English literature

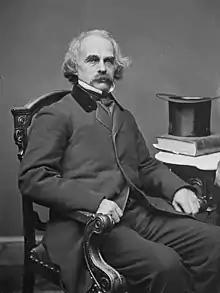
Nathaniel Hawthorne.

Charles Dickens emerged on the literary scene in the late 1830s and soon became probably the most famous novelist in the history of English literature. Dickens fiercely satirised various aspects of society, including the workhouse in "Oliver Twist", and the failures of the legal system in "Bleak House". An early rival to Dickens was William Makepeace Thackeray, who during the Victorian period ranked second only to him, but he is now known almost exclusively for "Vanity Fair" (1847). The Brontë sisters, Emily, Charlotte and Anne, were other significant novelists in the 1840s and 1850s. "Jane Eyre" (1847), Charlotte Brontë's most famous work, was the first of the sisters' novels to achieve success. Emily Brontë's novel was "Wuthering Heights" and, according to Juliet Gardiner, "the vivid sexual passion and power of its language and imagery impressed, bewildered and appalled reviewers," and led the Victorian public and many early reviewers to think that it had been written by a man. "The Tenant of Wildfell Hall" (1848) by Anne Brontë is now considered to be one of the first feminist novels.